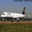
Label: airplane